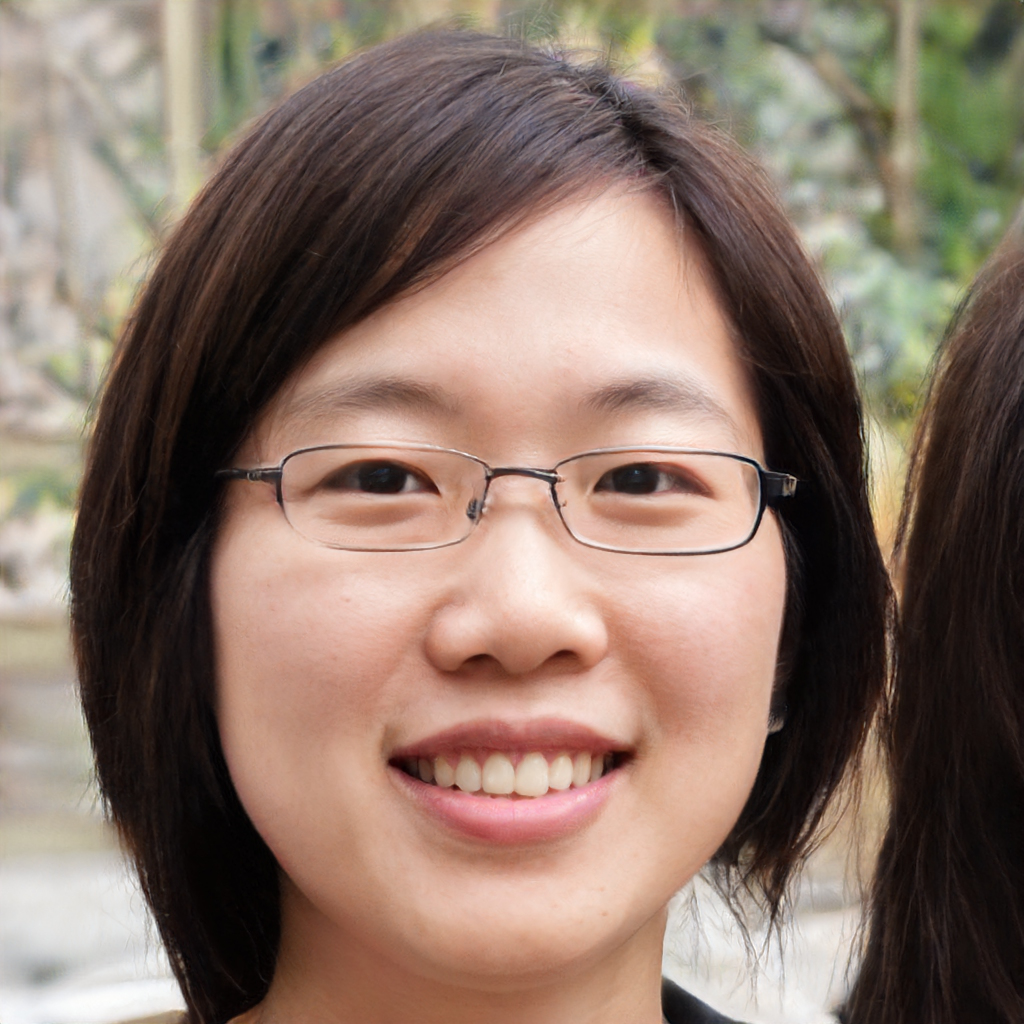
Label: Colored